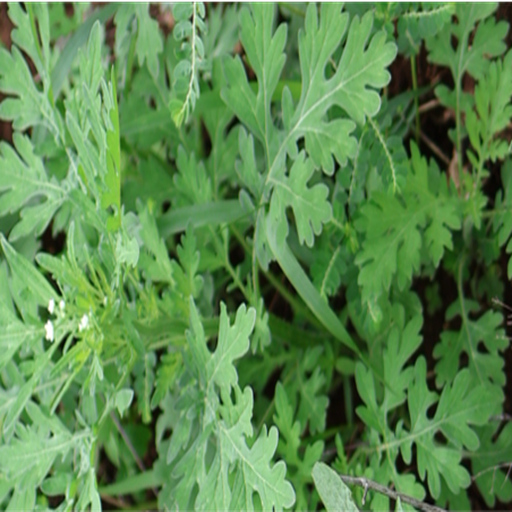
Weed species: Gajar_gavat_(Parthenium hysterophorus)